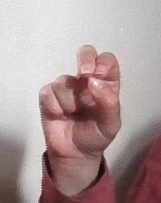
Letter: gaaf